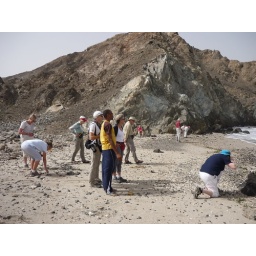
Coastal walk. Asaad, our guide, in yellow shirt